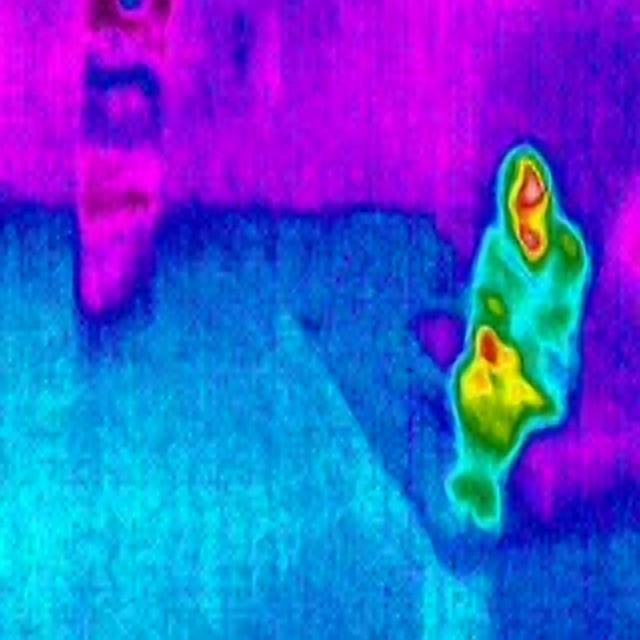
Detected objects:
label: person